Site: brandenburg
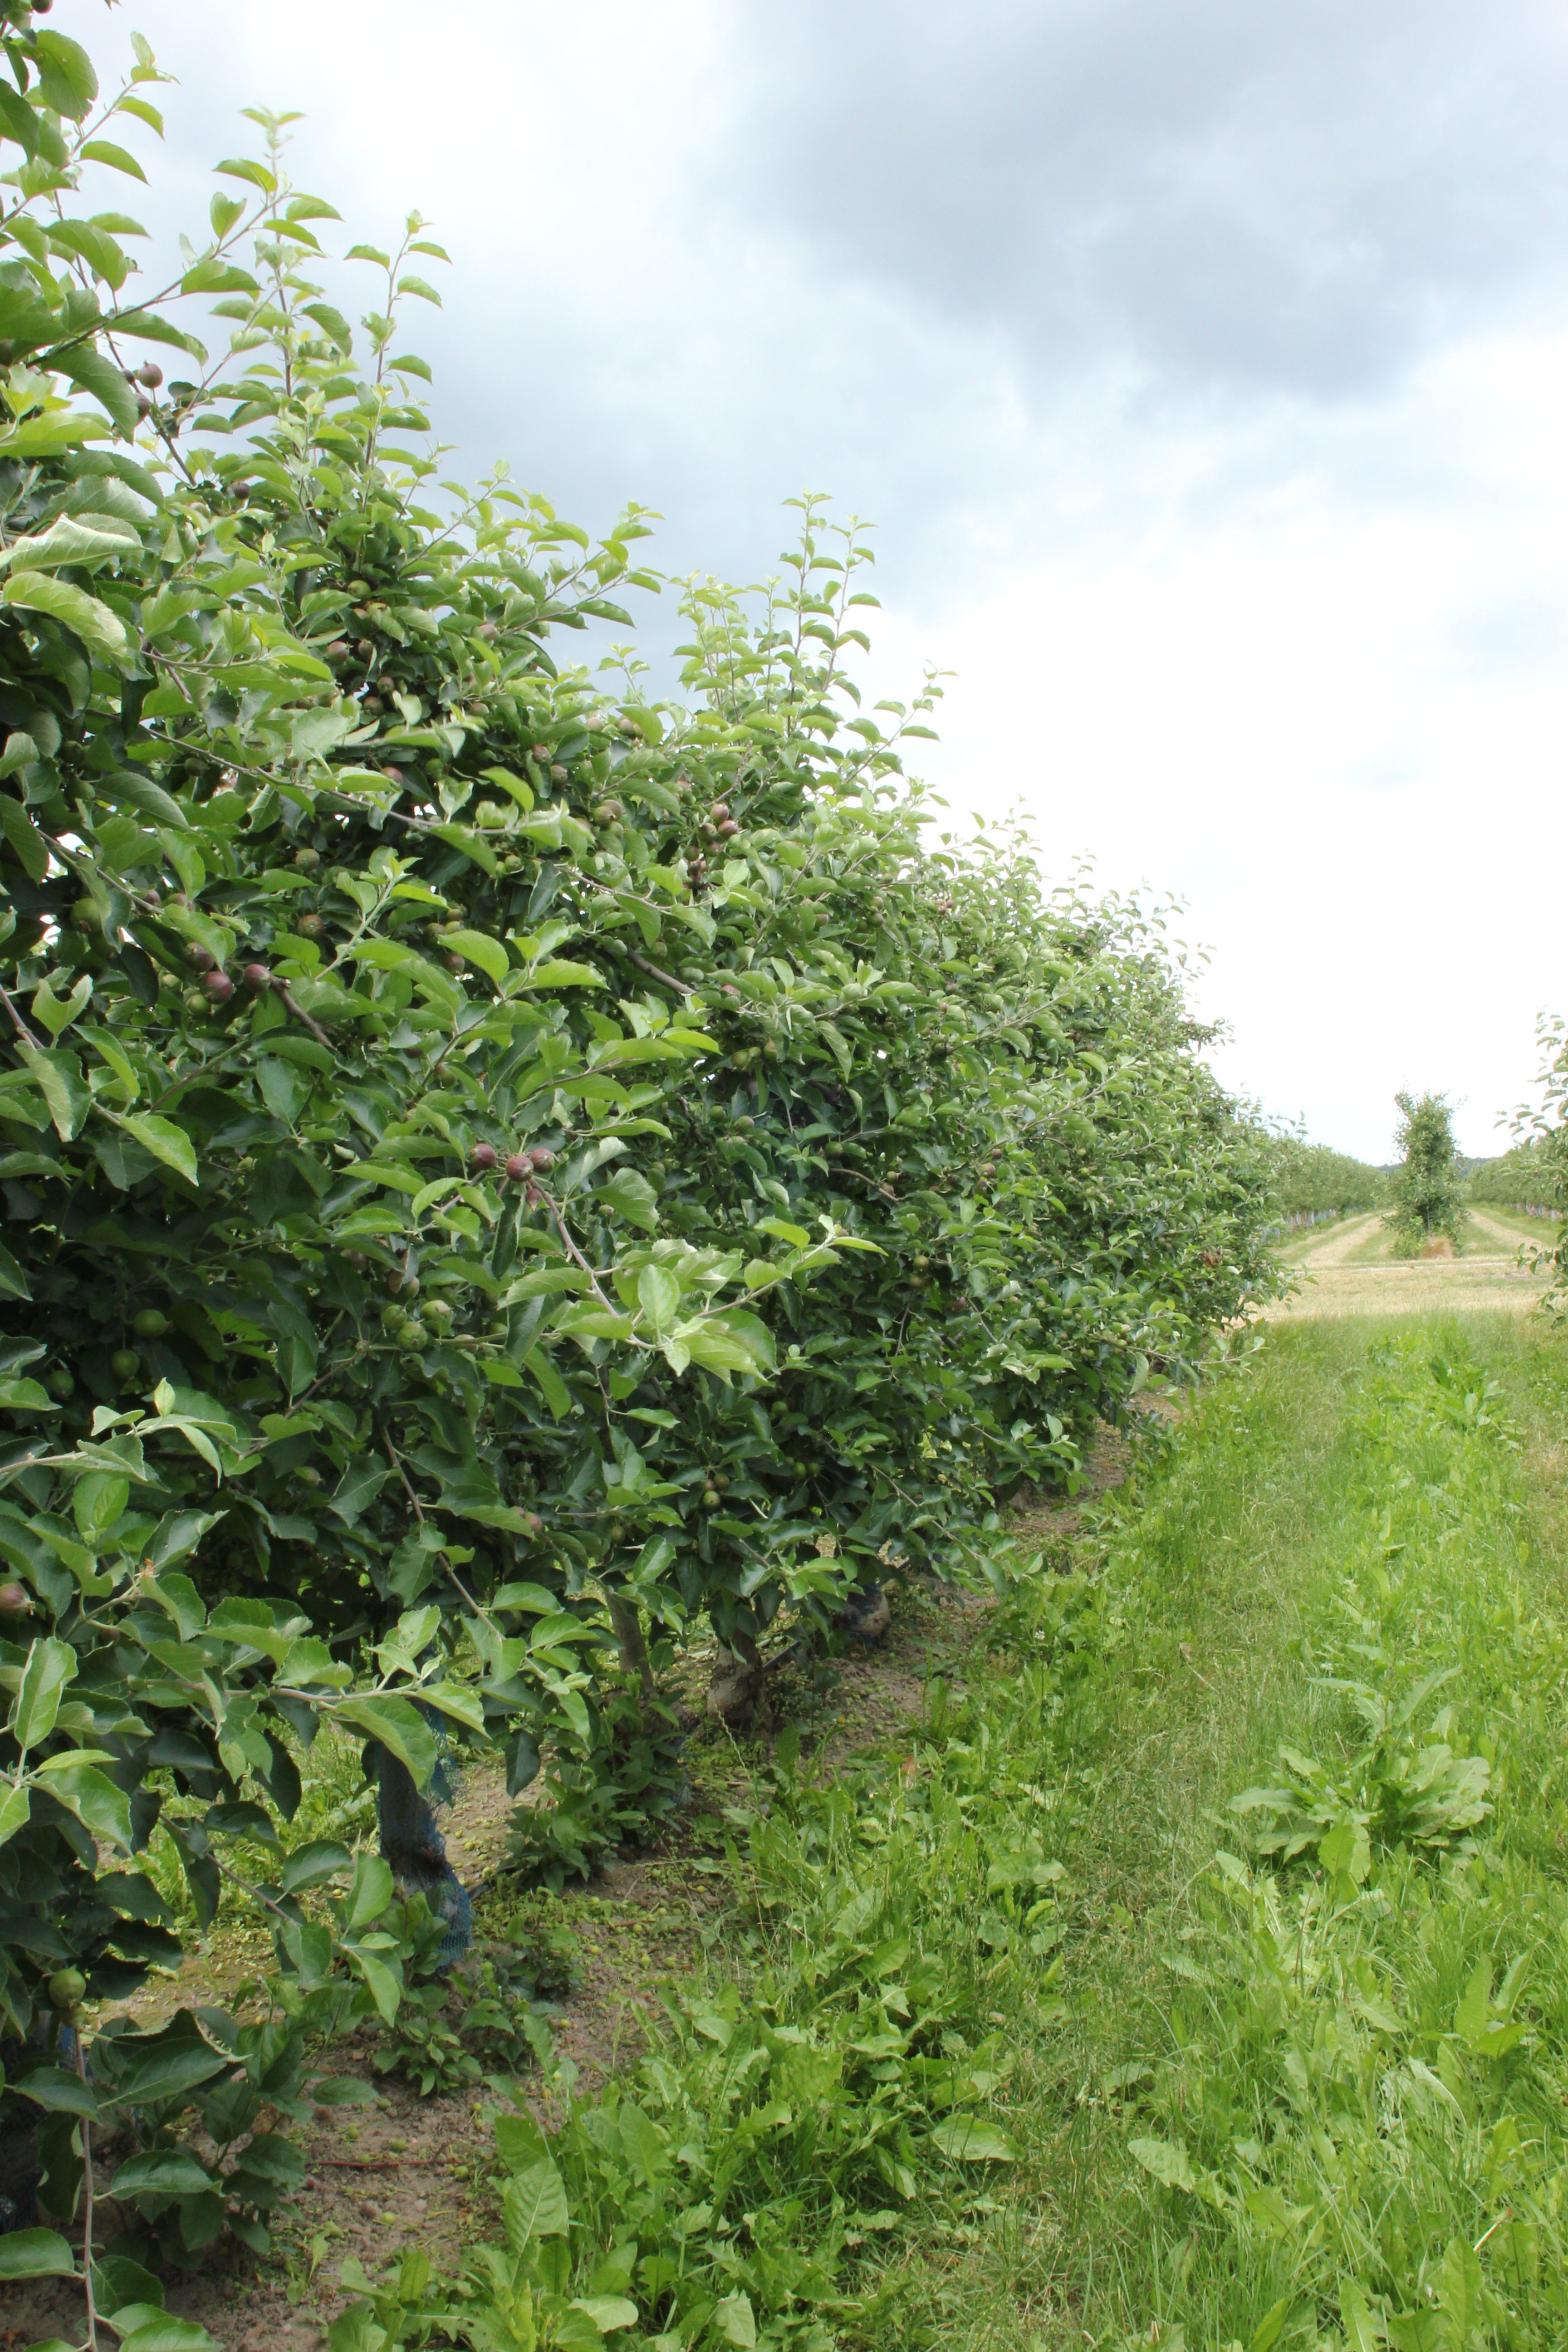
Growth stage (BBCH 73): Development of fruit